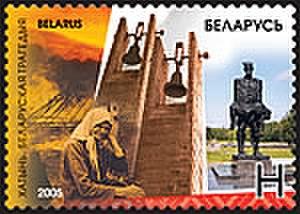
Le massacre de Khatyn a lieu le 22 mars 1943 pendant la Seconde Guerre mondiale. Le village de Khatyn est rasé et sa population massacrée par les nazis en représailles à une attaque de partisans. Un mémorial a été construit sur son emplacement.